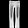
Label: Trouser